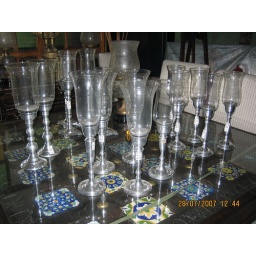
Metal candlesticks with clear glass virinas, in various heights. For sale by an antique dealer in the Philippines.